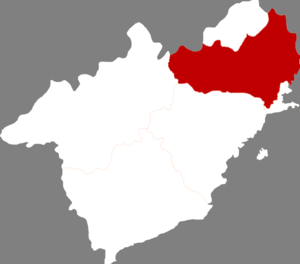
Le district de Lianshan est une subdivision administrative de la province du Liaoning en Chine. Il est placé sous la juridiction de la ville-préfecture de Huludao.